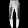
Label: Trouser